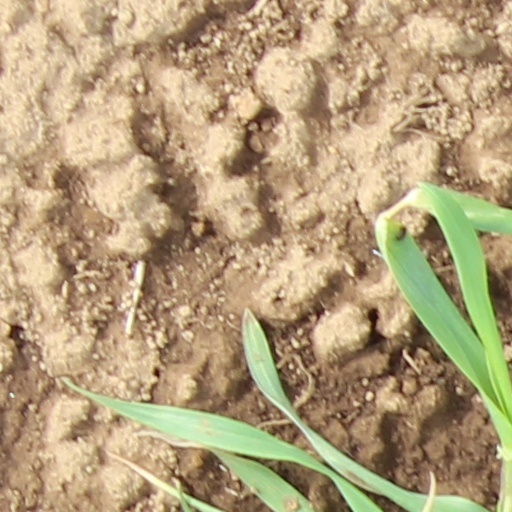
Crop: wheat